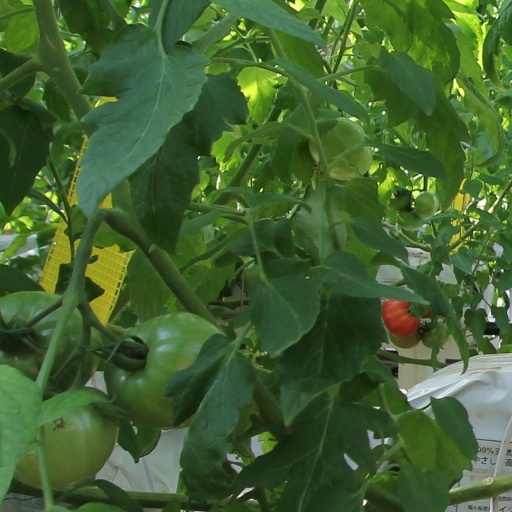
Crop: tomato